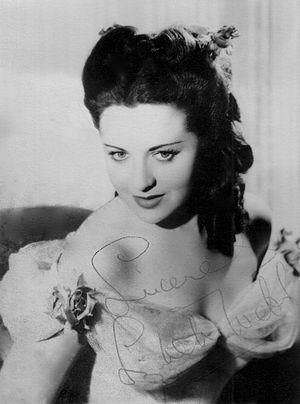
Lizbeth Webb, de son vrai nom Élizabeth Sandra Holton, née le 30 janvier 1926 à Reading dans le Berkshire et morte à Londres le 17 janvier 2013, est une chanteuse soprano et actrice de théâtre britannique.